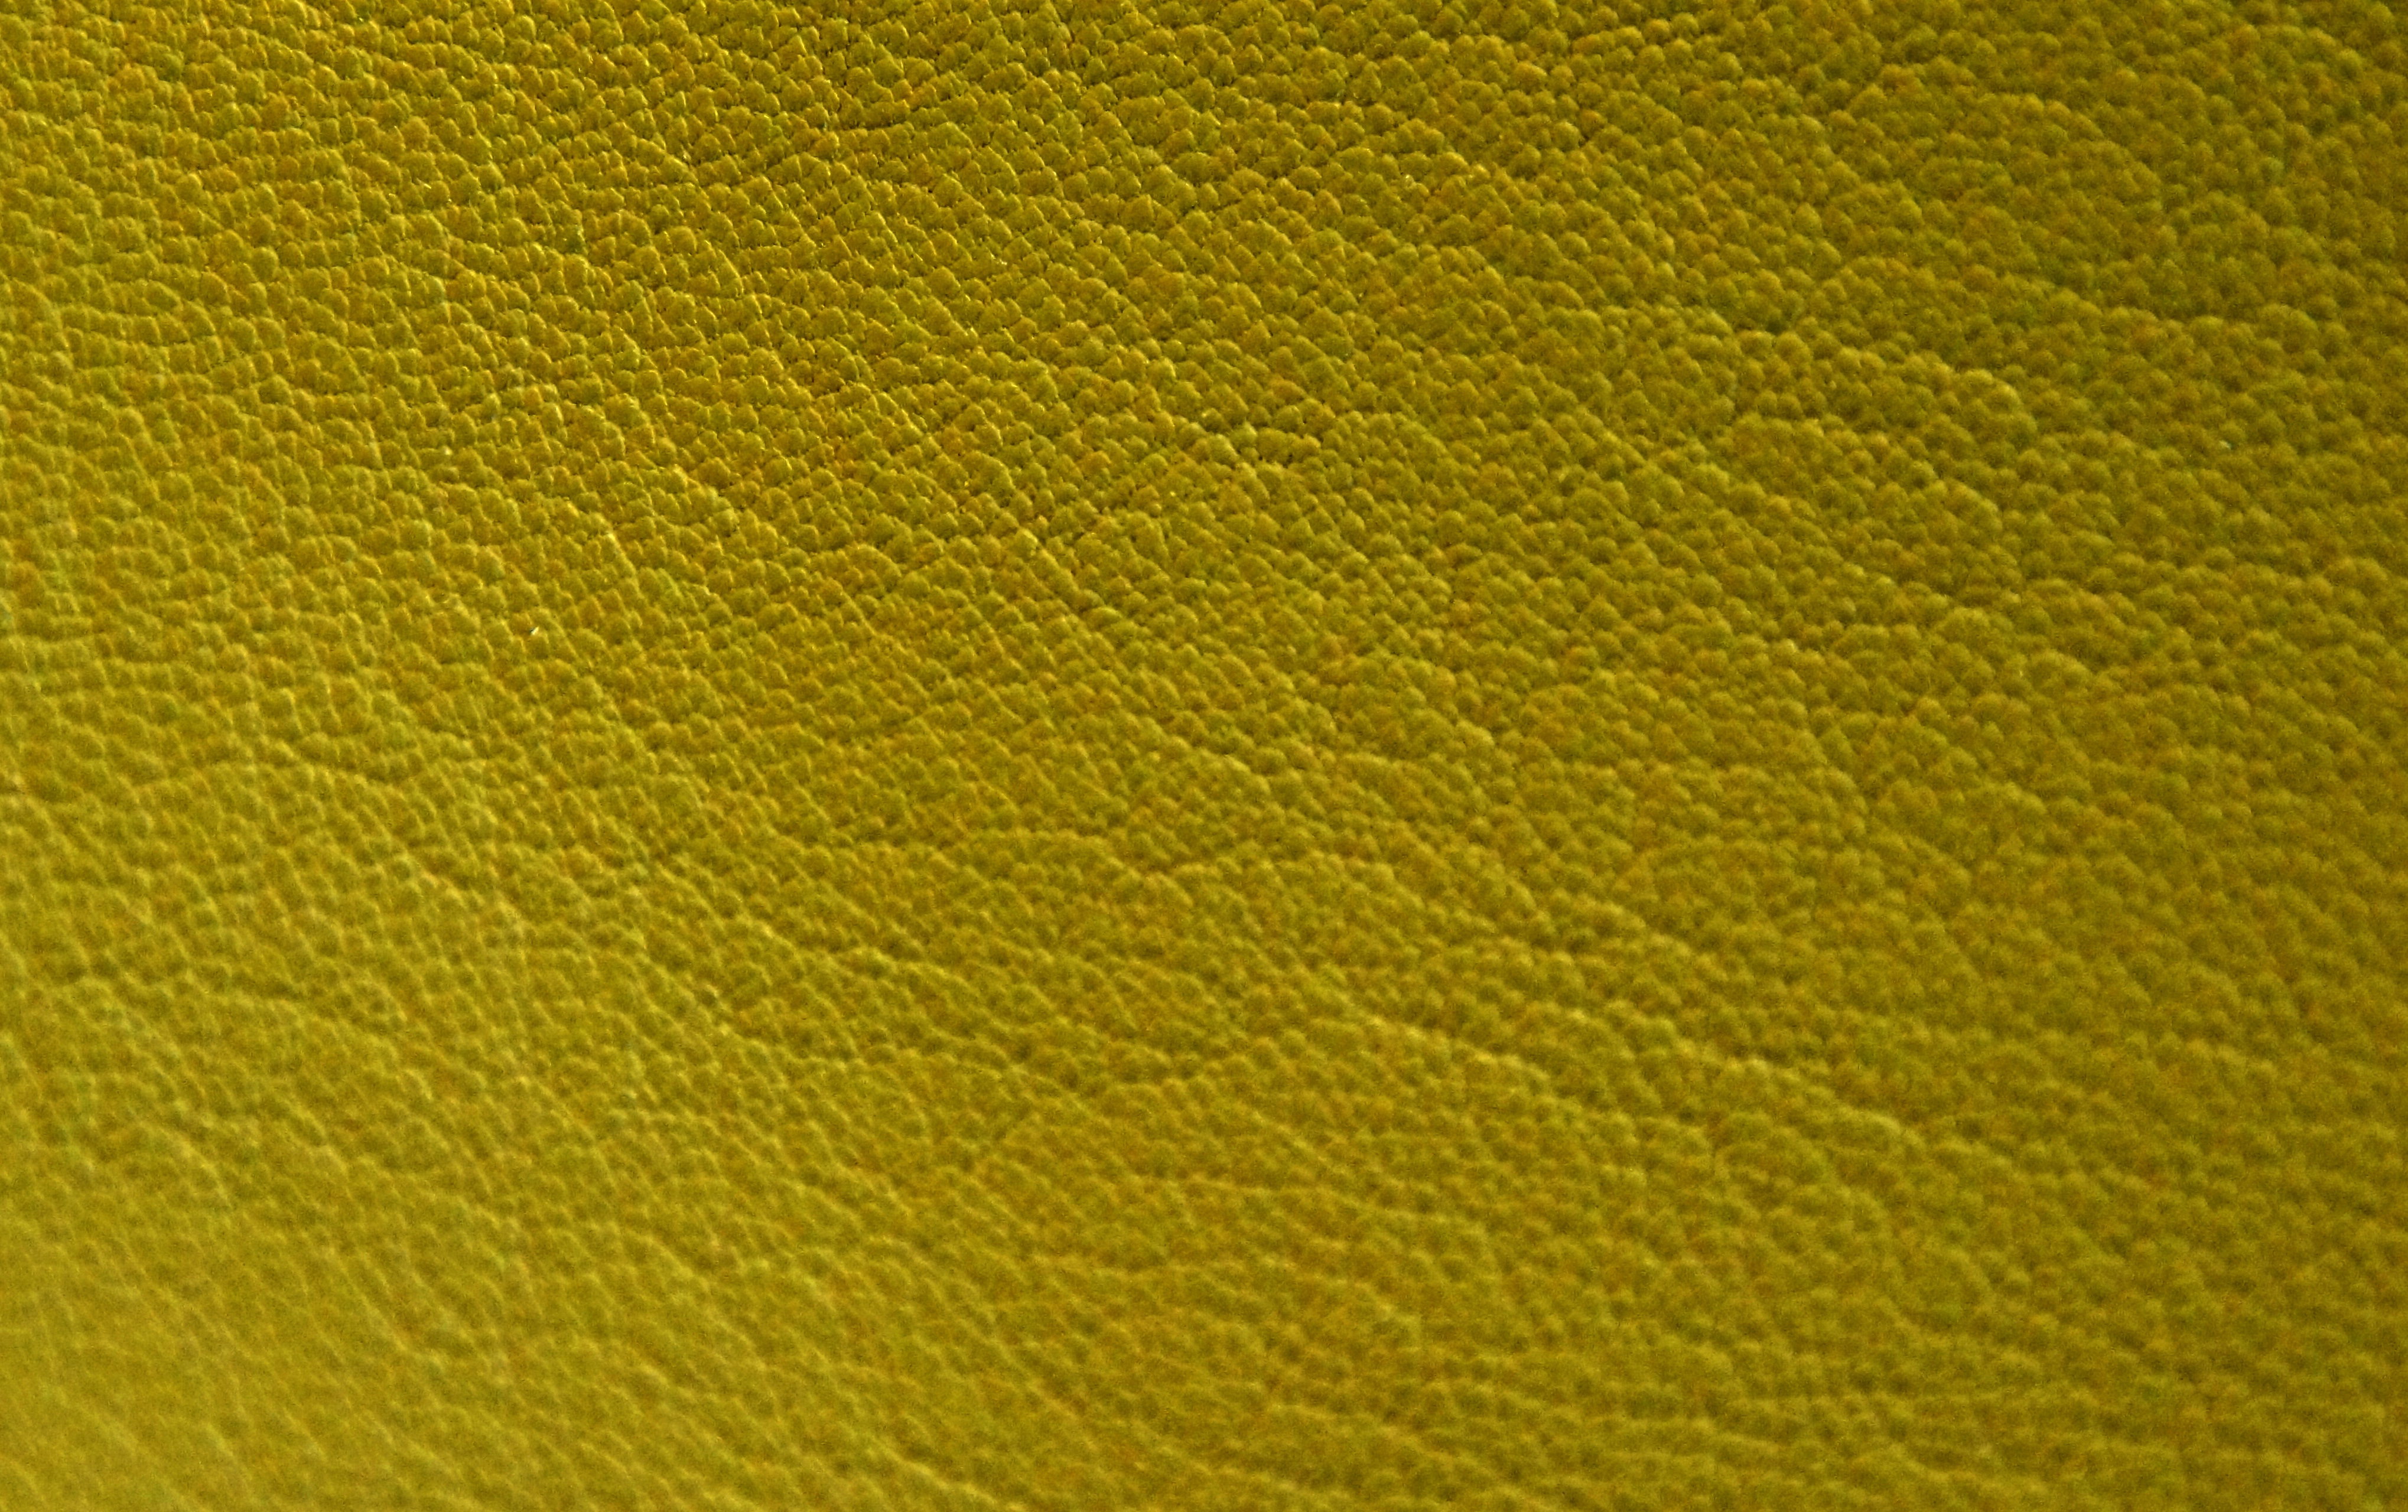
structure, leather, texture, floor, fur, pattern, green, natural, yellow, illuminated, background, skin, carpet, area, greenish, rau, flooring, pores, leathery, greyish, animal skin, geg rbt, real leather